Distance line

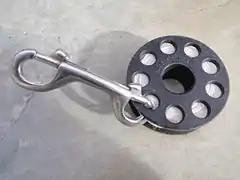
Injection moulded plastic diving spool with 30m of 1.5mm braided line and a double ender bolt snap

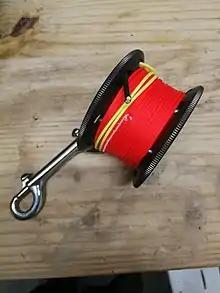
Cave line spool with double end bolt snap. The yellow line is a stiffer loop attached to the end of the line for attaching it to the permanent line as described in the text

Finger spools, dive spools, line spools, or cave spools, are a simple, compact low tech alternative to reels best suited to relatively short lengths of line. They are simply a pair of circular flanges with a hole in the middle, connected by a tubular hub, which is suitably sized to use a finger as an axle when unrolling the line. Line is secured by clipping a bolt snap through a hole on one of the flanges and over the line as it leaves the reel. Line is reeled in by holding the spool with one hand and simply winding the line onto the spool by hand. Spools are most suitable for reasonably short lines, up to about 50m, as it becomes tedious to roll up longer lengths. The small, compact size, and low cost make them useful for various purposes where long line is not required.